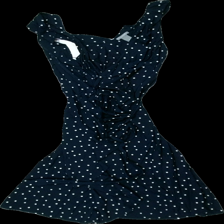
View: front
Type: Dress
Category: Ladies
Brand: Lindex
Colors: Blue, White
Material: 100% viskos
Pattern: Dots
Cut: V-collar
Size: 38
Season: All
Price range: 50-100
Recommended usage: Reuse
Description: klänning med prick tryck